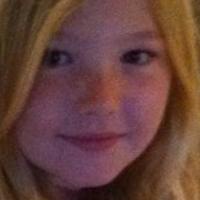
Age group: age 01-10